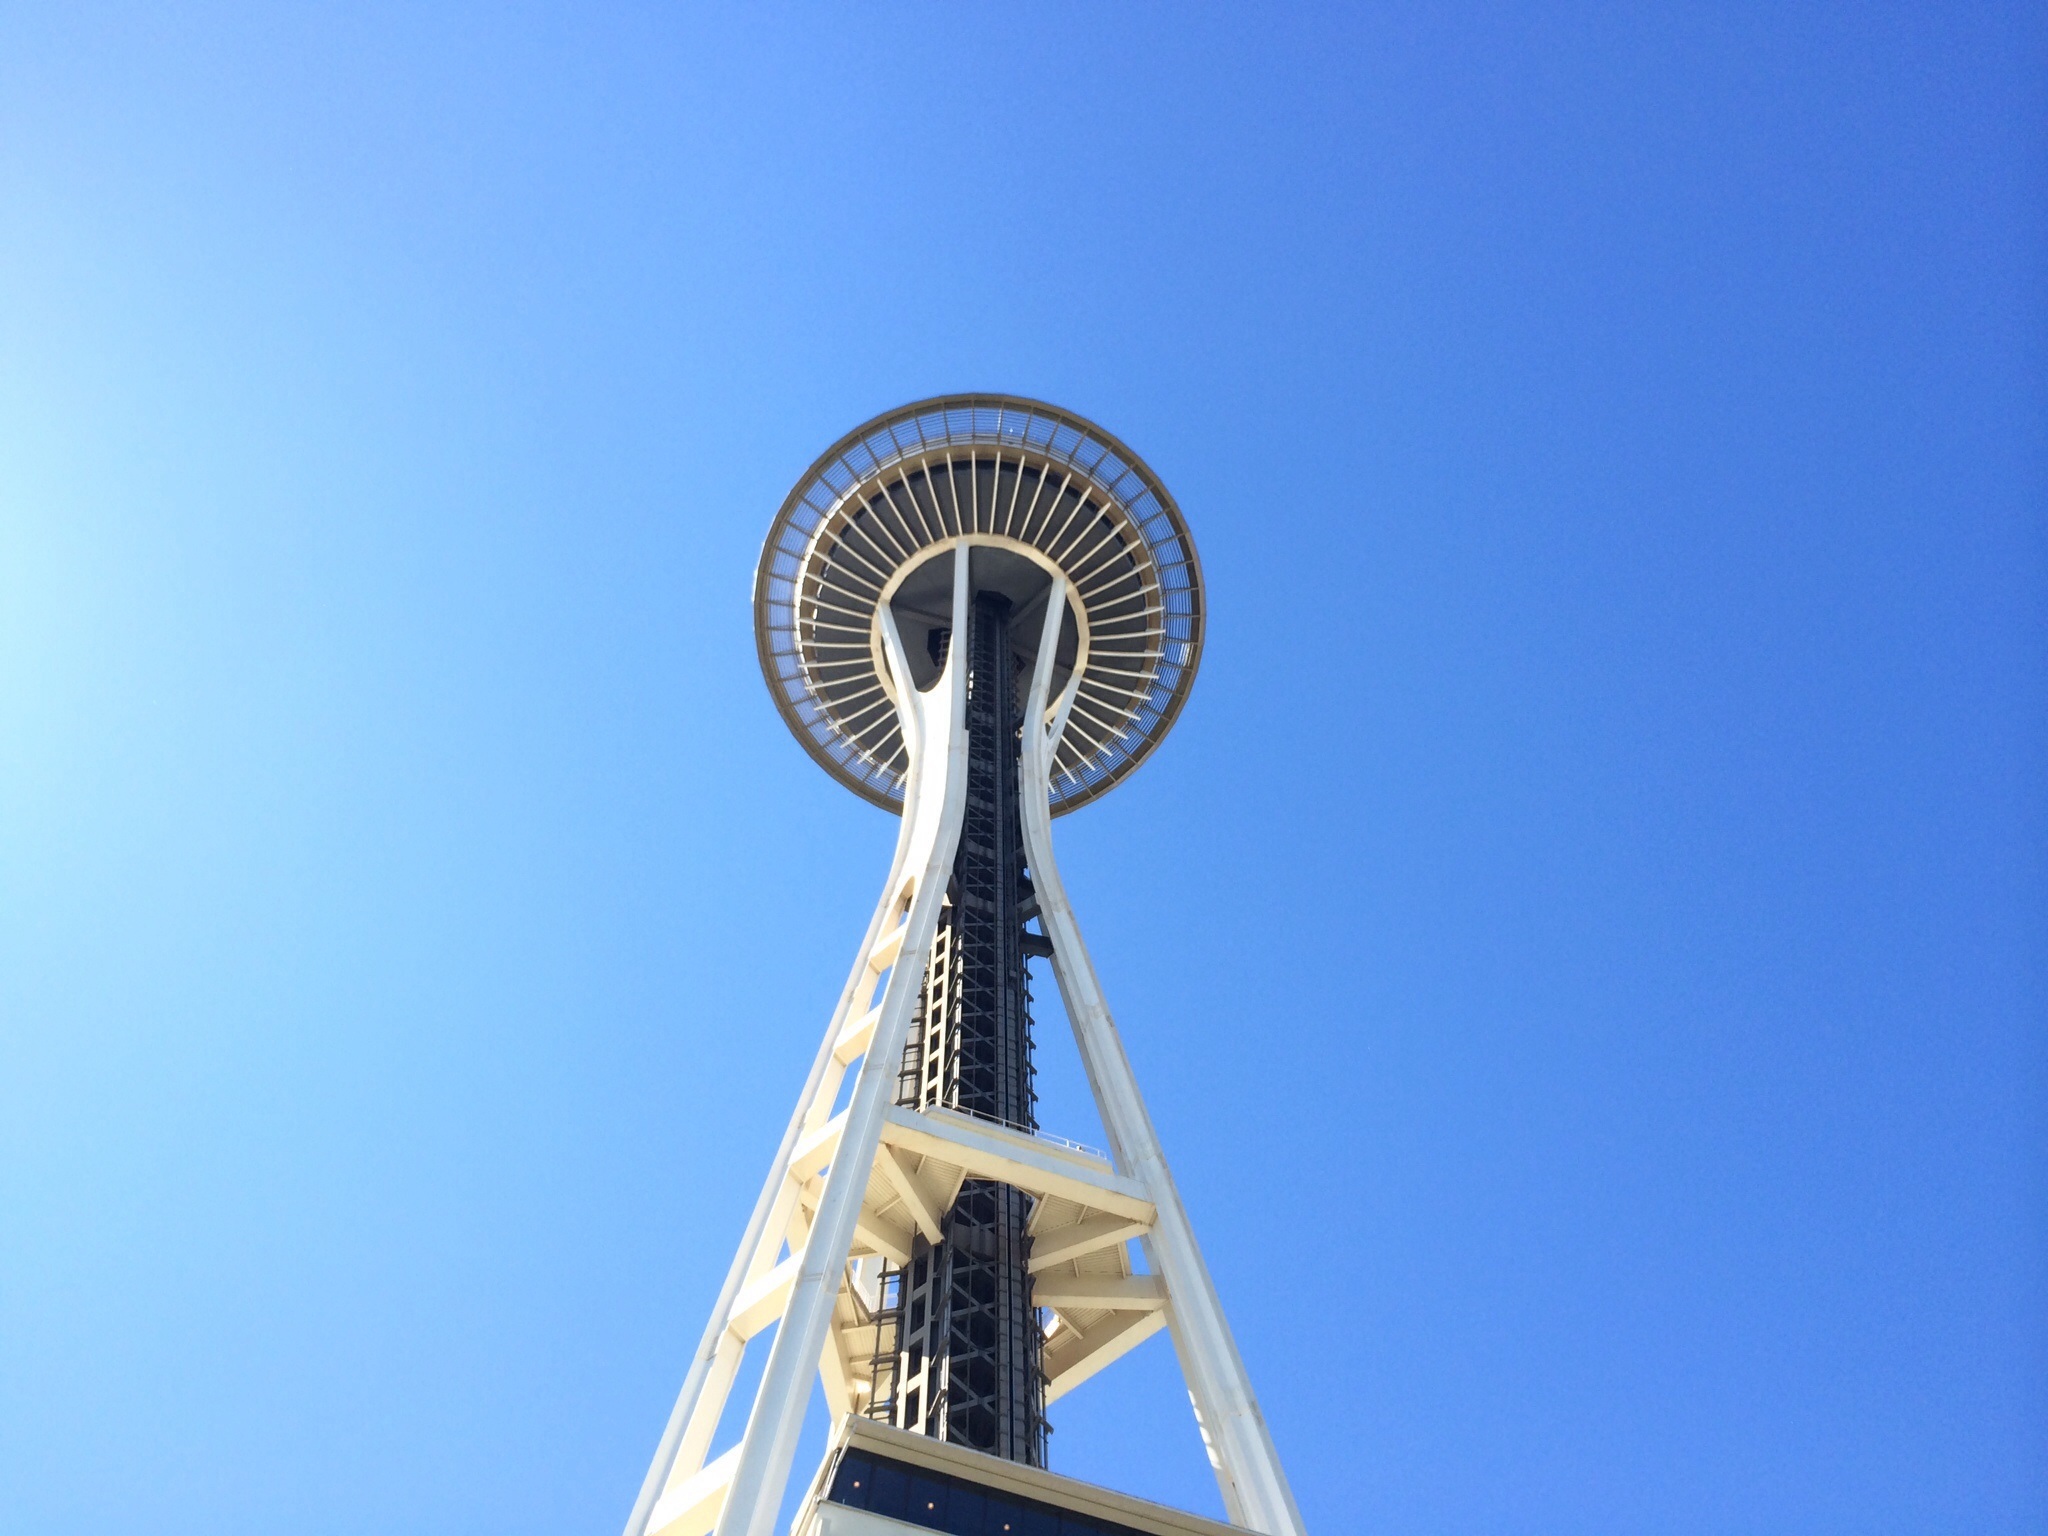
architecture, ferris wheel, tower, landmark, blue, space needle, washington, seattle, buildings